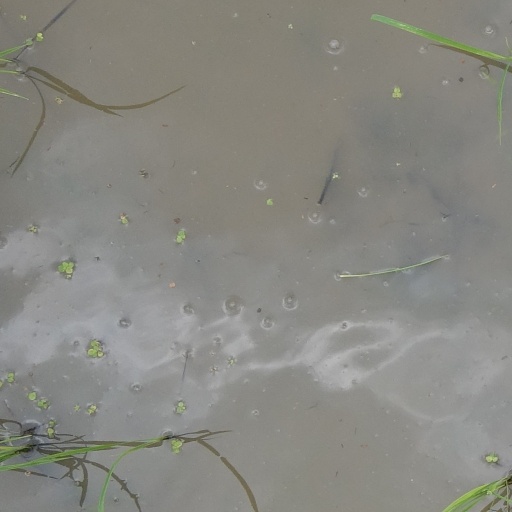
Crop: rice